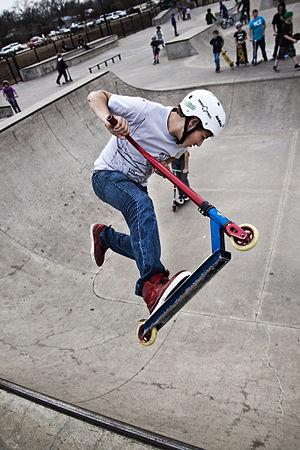
La trottinette freestyle est une discipline sportive se pratiquant avec une trottinette renforcée, en réalisant diverses figures acrobatiques.
La trottinette ou patinette est un engin de déplacement personnel composé d'une planche portée par deux ou trois roues et d'un guidon. Il permet de se déplacer, un pied posé sur la planche, l'autre étant utilisé pour se propulser par poussée au sol. Servant de jouet d'enfant à partir des années 1930, elle est devenue un moyen de transport individuel urbain depuis les années 2010 ayant été équipée d'une motorisation électrique.